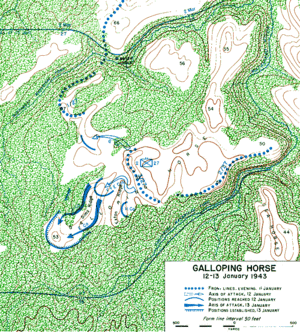
Slaget ved Mount Austen, Galloping Horse og Sea Horse / Slagene om Galloping Horse, Sea Horse og Andet Mount Austen / Galloping Horse
Kort over de amerikanske angreb på Galloping Horse, 12.-13. januar
Slaget ved Mount Austen, Galloping Horse og Sea Horse blev udkæmpet mellem 15. december 1942 og 23. januar 1943 og var primært en kamp mellem styrker fra USA og Japan i bakkerne ved Matanikaufloden på Guadalcanal under slaget om Guadalcanal. De amerikanske styrker var under overordnet kommando af Alexander Patch og de japanske styrker var underlagt Harukichi Hyakutake.